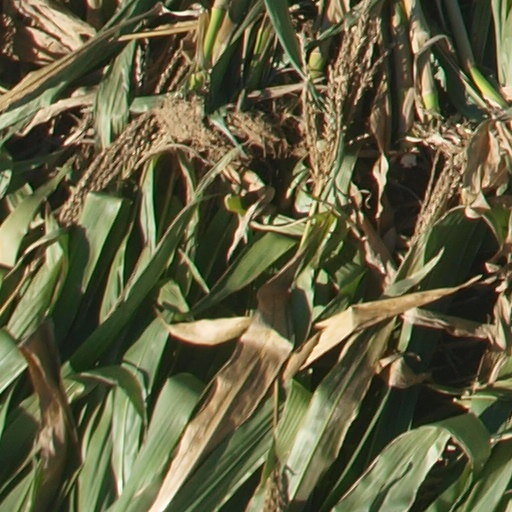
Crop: maize; corn